Foreign policy of the George H. W. Bush administration

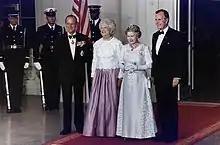
President and Mrs. Bush with Queen Elizabeth II and Prince Philip at the White House

From February 24–25, 1990, Bush met with Chancellor of Germany Helmut Kohl at Camp David for discussions on developments in Europe as well as relations between the western and eastern parts of the continent. Saying the pair shared "similar views on the most fundamental issues", Bush noted their perspective of supporting movement of German unification, a prospective unified Germany remaining a full member of the North Atlantic Treaty Organization, and their willingness to collaborate on "a CFE agreement ready for signature this year at a summit meeting of all 35 CSCE member states." Bush paid attention to domestic public opinion. Serious doubts about reunification were voiced by the Jewish-American and Polish-American communities—whose families had suffered immensely from German fascism. However, the largely positive public opinion towards German unification in the United States generally corresponded to the sentiments of the usually passive German-American community.